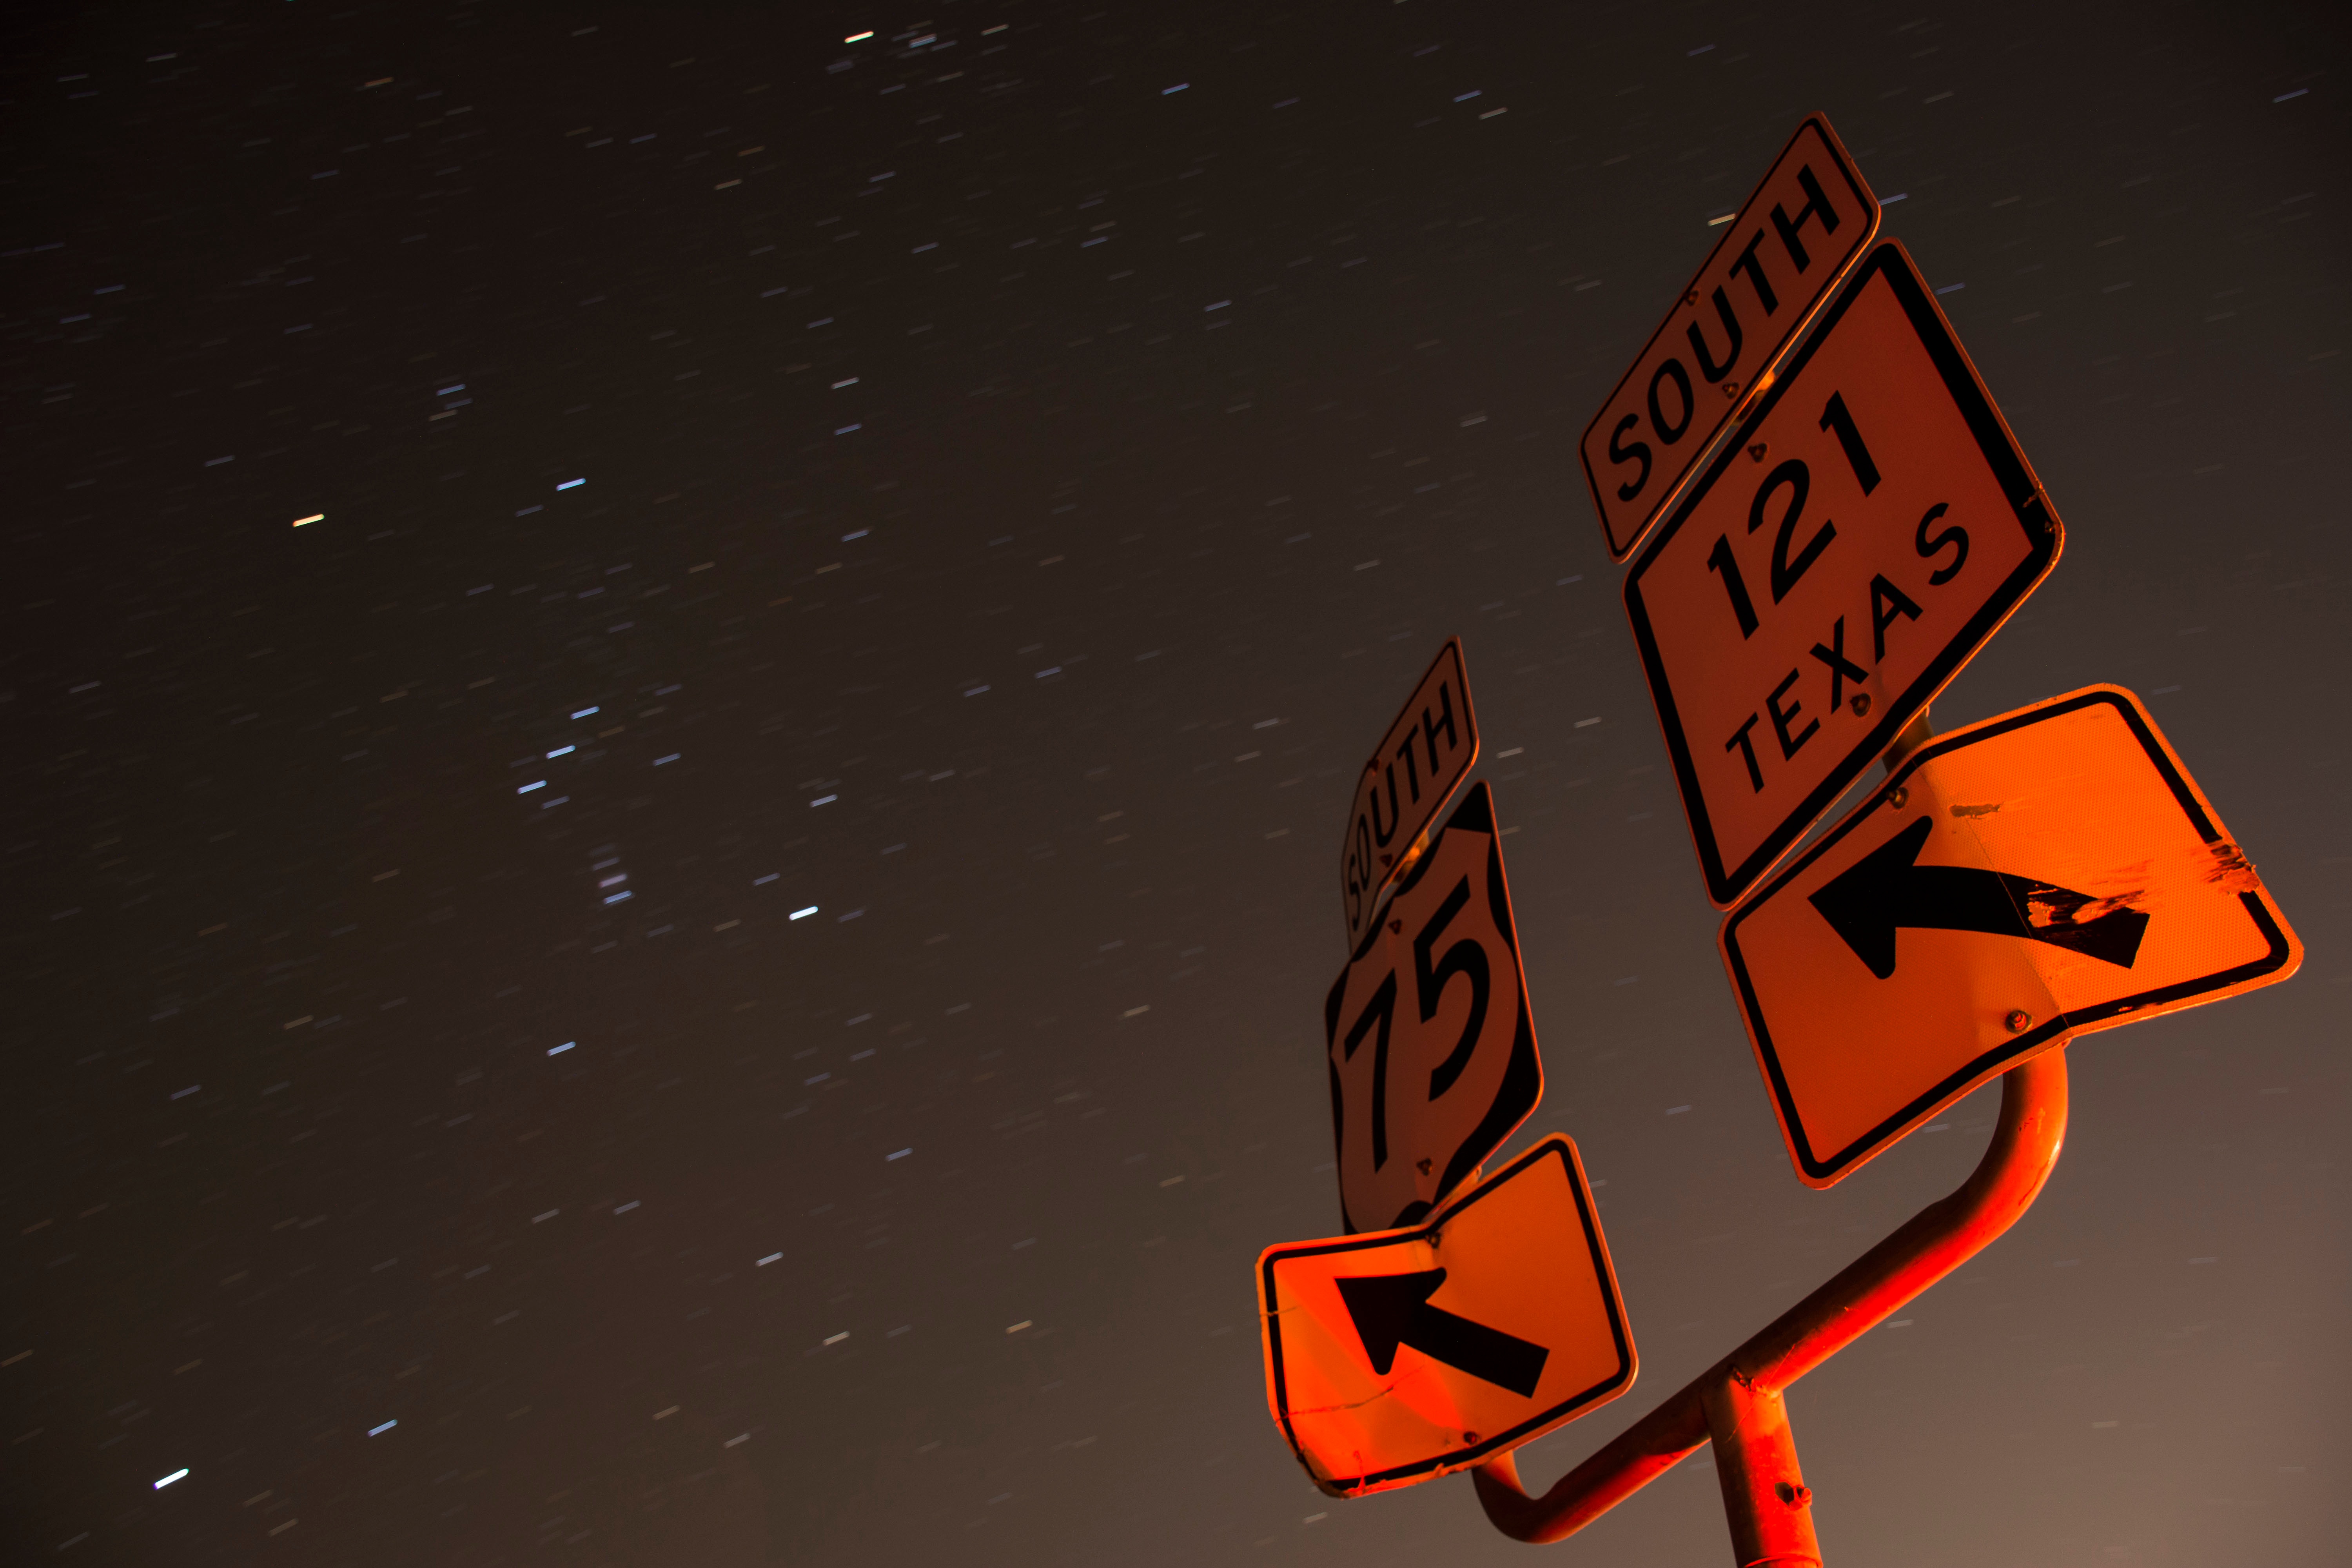
night, font, illustration, screenshot, computer wallpaper